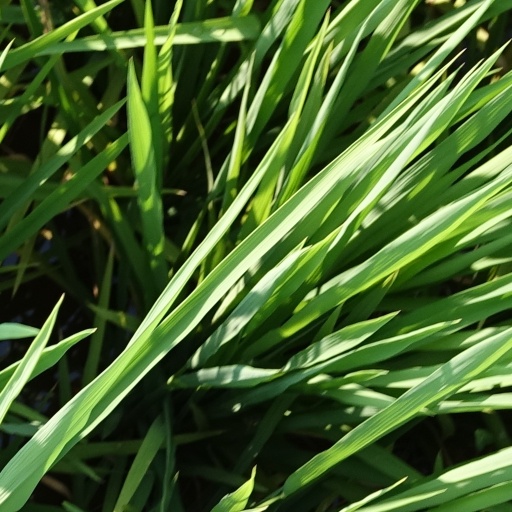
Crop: rice